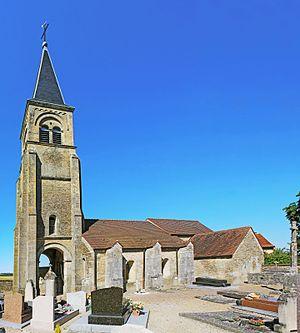
Église Saint-Martin à clocher-porche d'Étormay
Étormay est une commune française située dans le département de la Côte-d'Or en région Bourgogne-Franche-Comté.